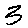
Label: 3